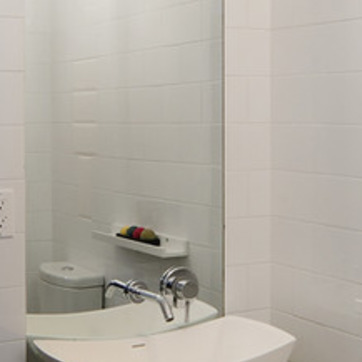
Material: mirror